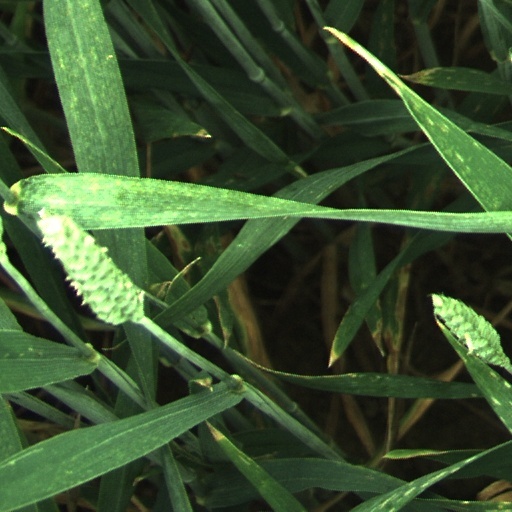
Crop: wheat